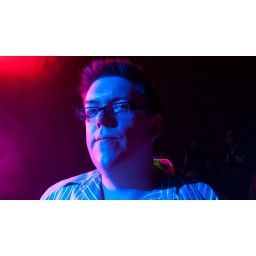
Portrait shots from the dance floor of Yugong Yishan rock club in Beijing.